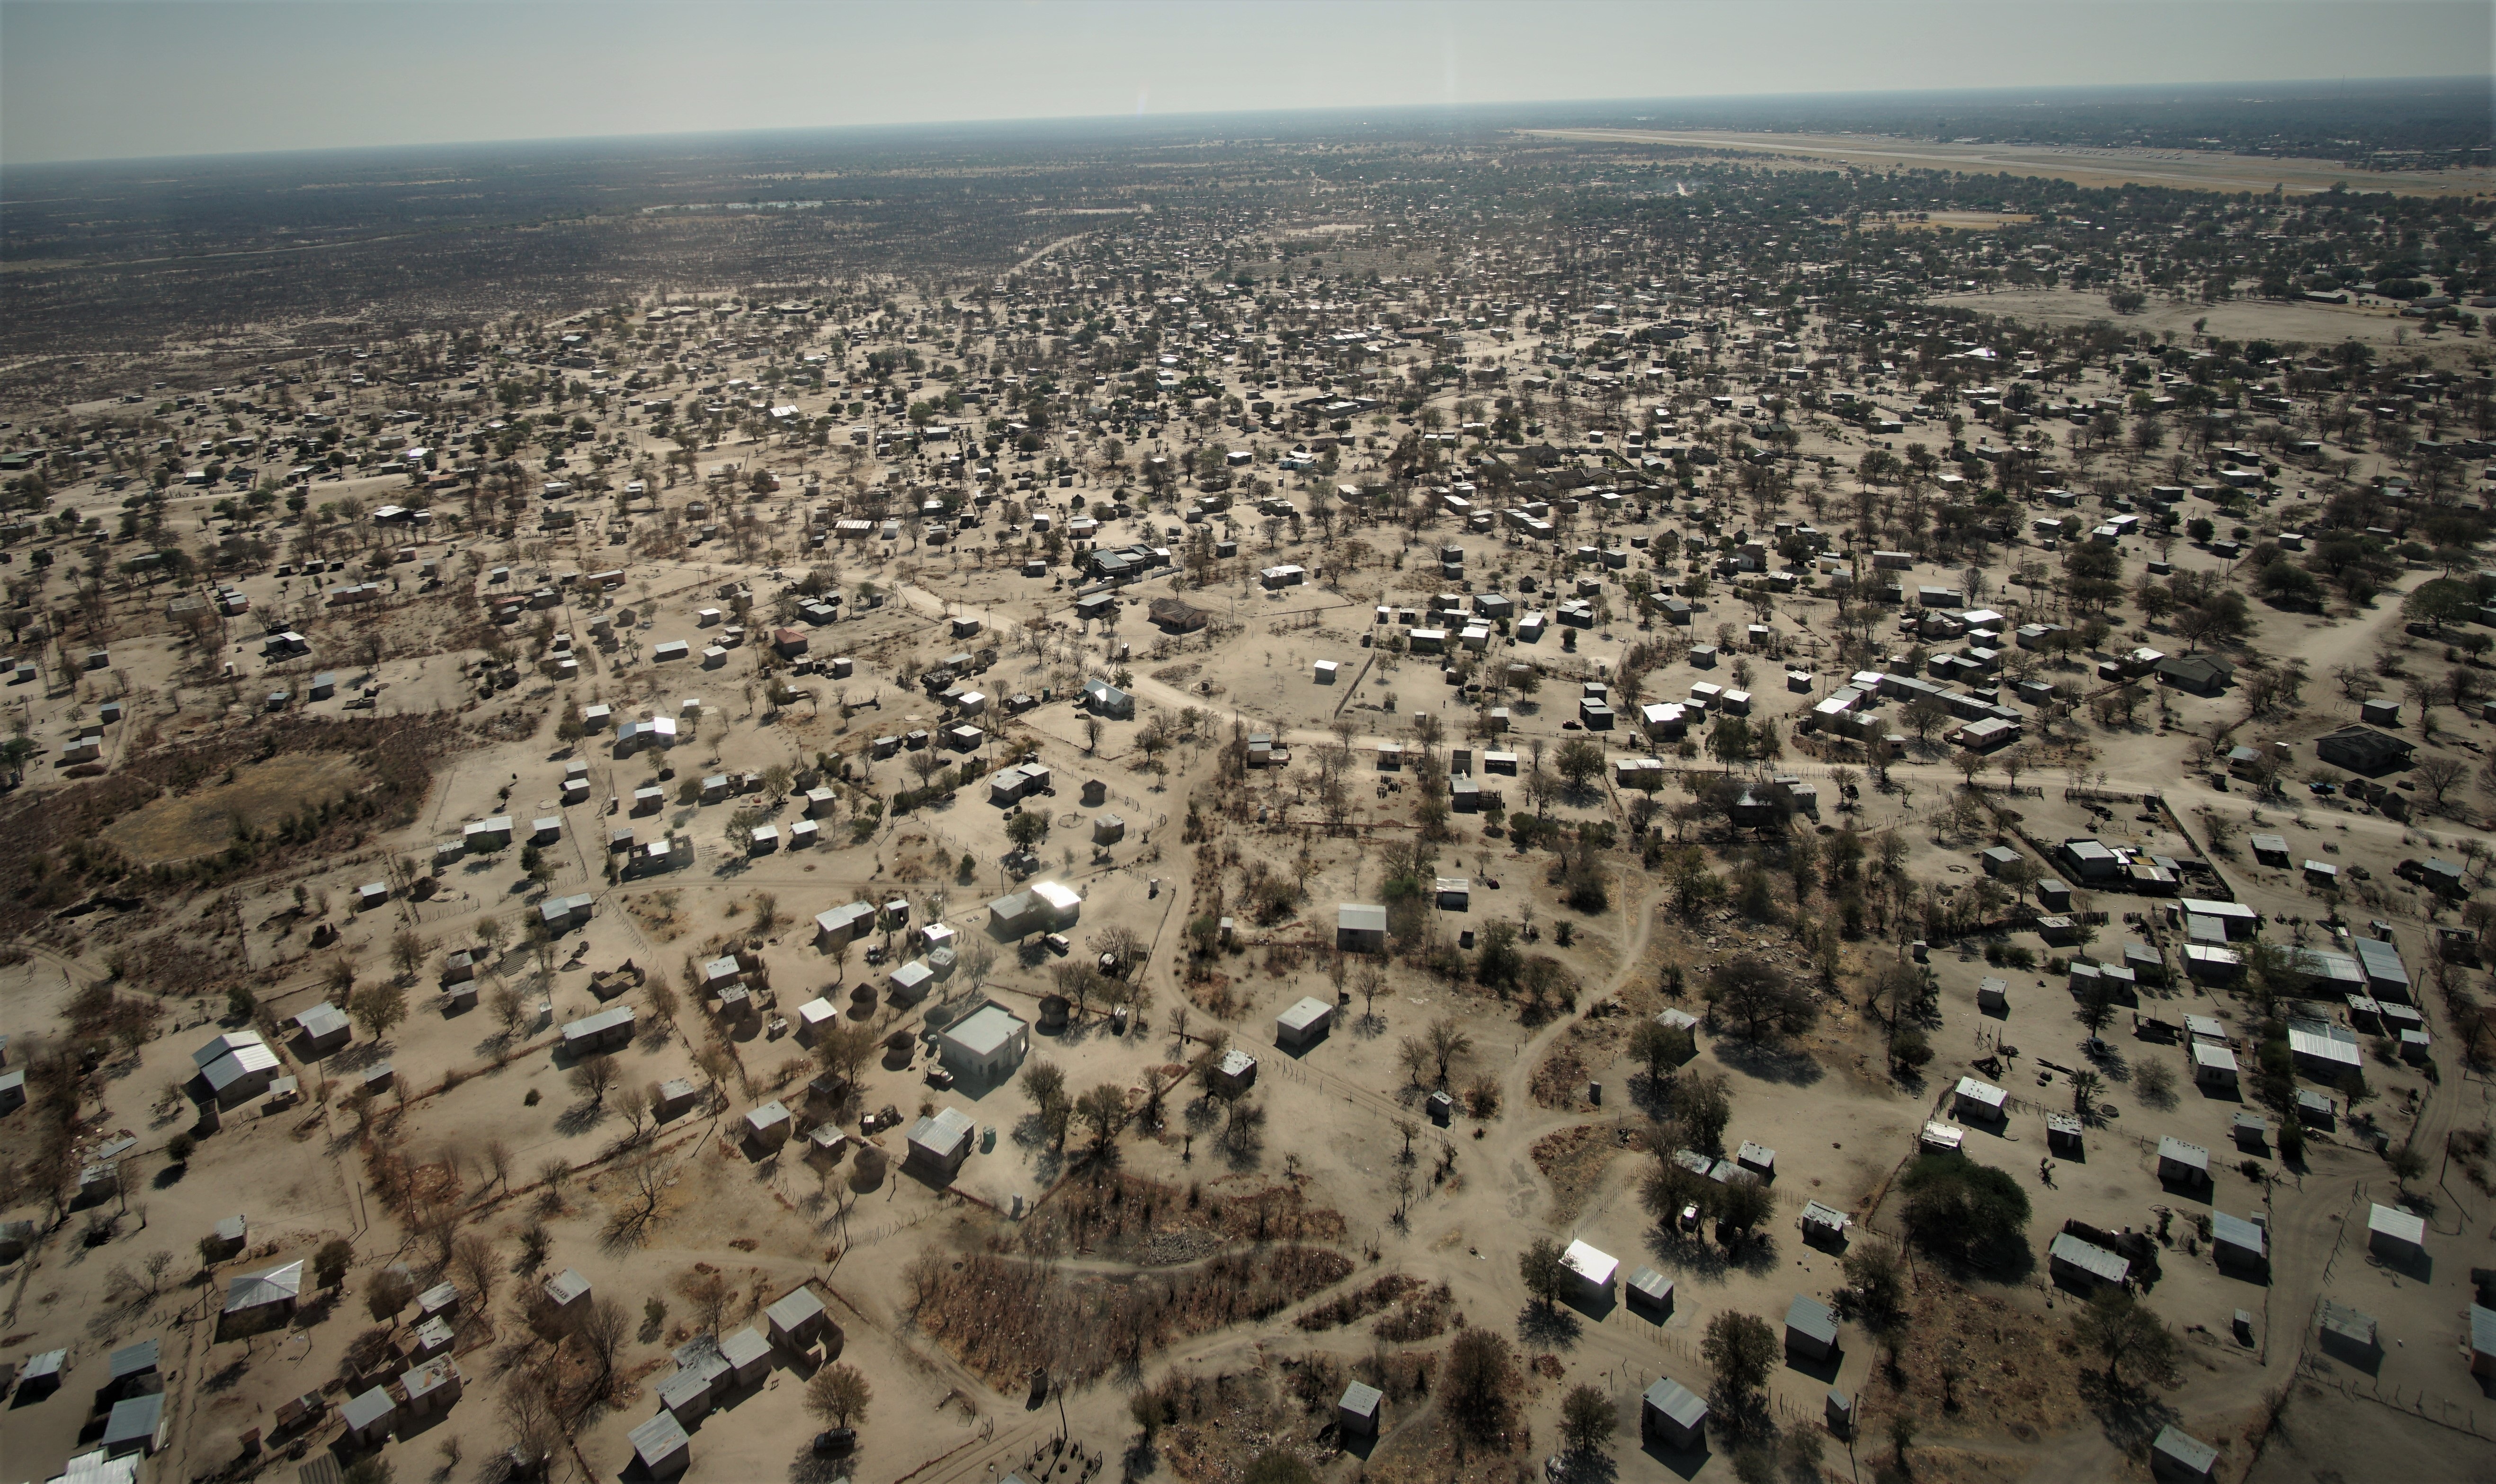
horizon, photography, city, panorama, delta, botswana, aerial photography, okavango, human settlement, atmosphere of earth, maun